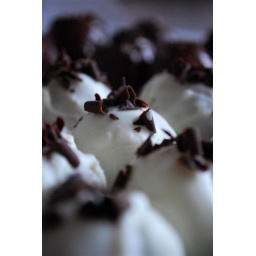
Pumpkin spice cake mixed with cream cheese icing, rolled into balls and dipped in white chocolate.